Cultural impact of the Beatles

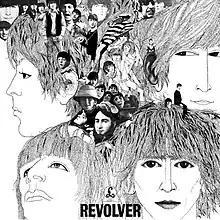
The cover for "Revolver" was one of several Beatles LP covers that furthered the medium as an art form. Designed by German musician and artist Klaus Voormann, it won the 1967 Grammy Award for Best Album Cover, Graphic Arts.

During the Beatles' US tour in August–September 1964, the group spoke out against racial segregation in the country at the time, particularly in the South. When informed that the venue for their 11 September concert, the Gator Bowl in Jacksonville, Florida, was segregated, the Beatles said they would refuse to perform unless the audience was integrated. City officials relented and agreed to allow an integrated show. Although the group held their press conference there before the concert, they cancelled their reservations at the whites-only Hotel George Washington in Jacksonville. According to music journalist Bill DeMain, the Beatles' stand "gave pop music a new-found social conscience"; American singer Brian Hyland recalled of the episode: "They were really the first group to have the power to do that. They used that platform really well ... It took a lot of courage." During the tour, the band repeatedly voiced their admiration of Little Richard, Chuck Berry and Fats Domino, and particularly soul artists such as the Miracles, Marvin Gaye and Chuck Jackson. Miracles leader Smokey Robinson said he was especially grateful for the Beatles' championing of Motown music and their choosing to cover songs by Motown artists. He added that they "were the first white artists to ever admit that they grew up and honed themselves on black music. I loved the fact that they did that, that they were honest".